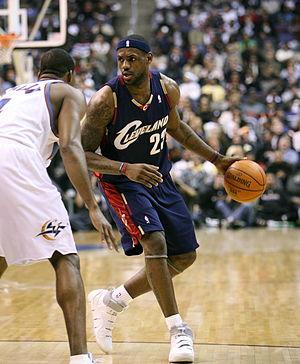
LeBron James, né le 30 décembre 1984 à Akron, est un joueur professionnel américain de basket-ball. Il évolue actuellement aux Lakers de Los Angeles en National Basketball Association. Mesurant 2,03 m et pesant 113 kg, il a la possibilité de jouer à la fois ailier et ailier fort. Il est considéré comme le meilleur ailier et l'un des meilleurs joueurs de l'histoire de la NBA. Il est surnommé « King James » ou « The Chosen One ».